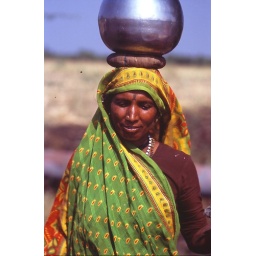
These people had been walking for days to get to the market in Bharanpur